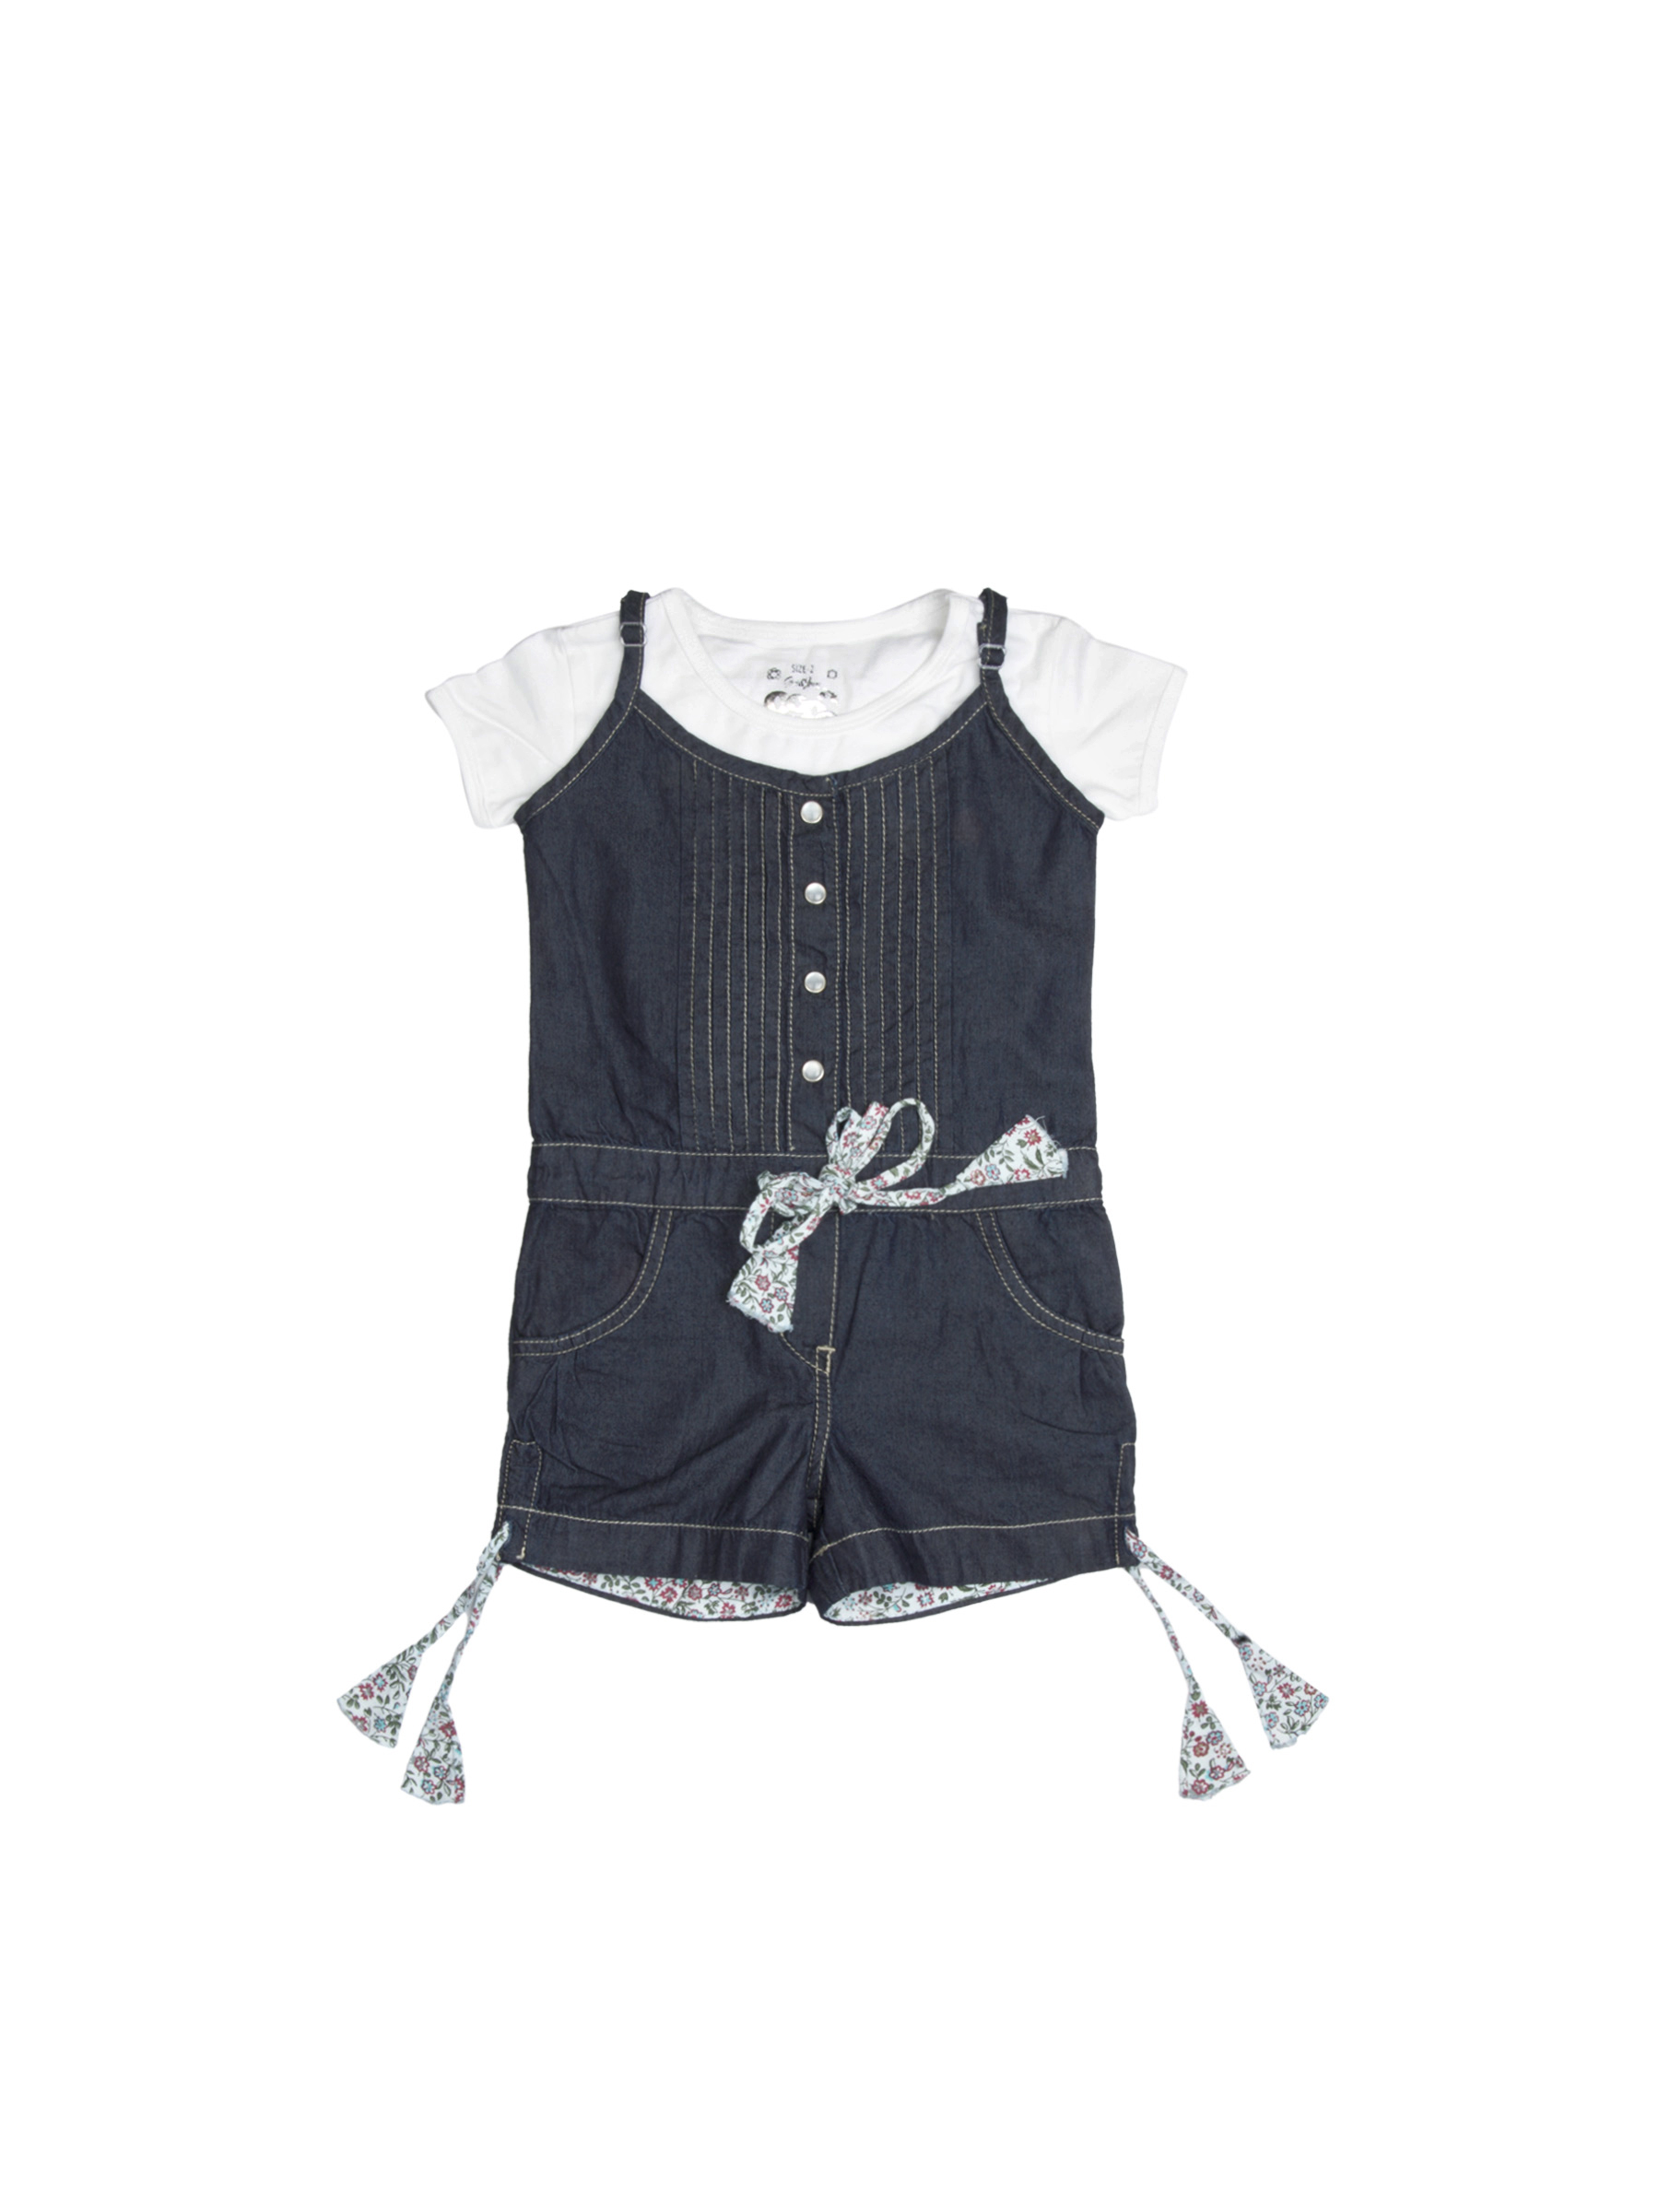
Gini and Jony Girls Digital Blue Dress
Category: Apparel / Dress / Dresses
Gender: Girls
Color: Blue
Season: Summer 2012
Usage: Casual